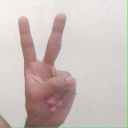
अक्षर: क